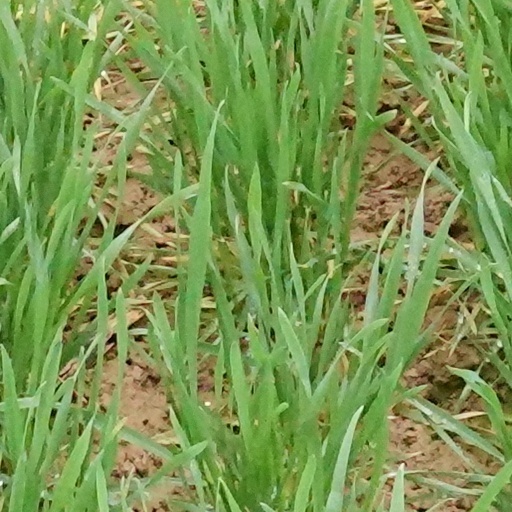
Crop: wheat